Rubin Museum of Art

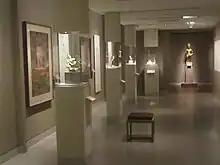
The second-floor gallery with objects from the permanent collection

Among the museum's inaugural exhibitions were "Methods of Transcendence", "Portraits of Transmission" and "The Demonic Divine in Himalayan Art". In 2006, a three-part exhibition called "Holy Madness" spotlighted Siddhas with "Portraits of Tantric Siddhas," "Mahasiddhas at Gyantse," and "Mahasiddhas at Alchi."